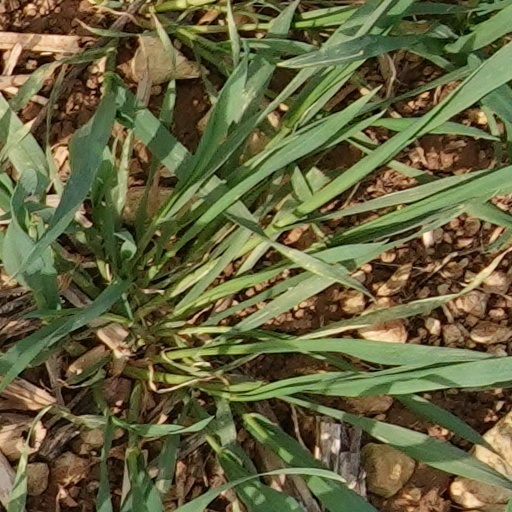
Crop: wheat